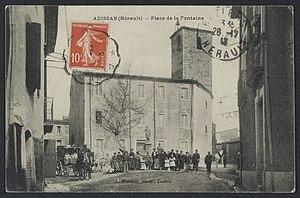
Adissan. - Place de la Fontaine
Adissan est une commune française située dans le département de l'Hérault en région Occitanie. Ses habitants sont appelés les Adissanais.